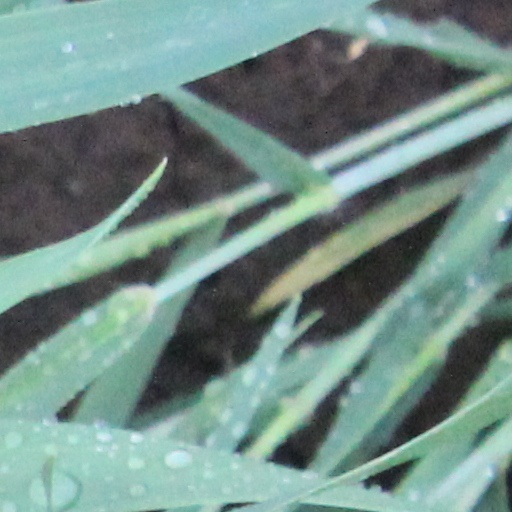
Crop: wheat